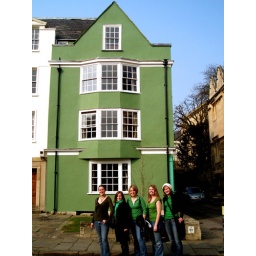
All the green girls in front of the awesome green flat